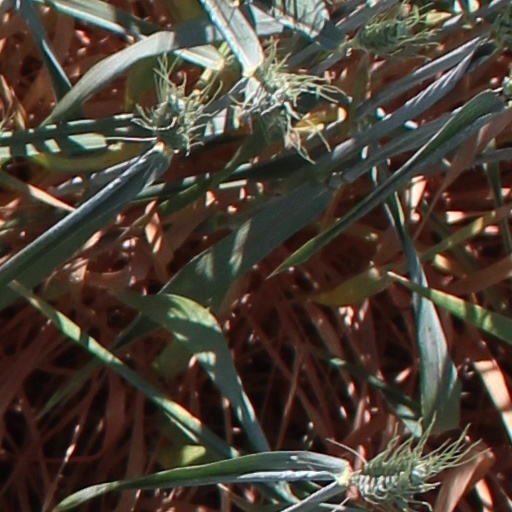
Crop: wheat